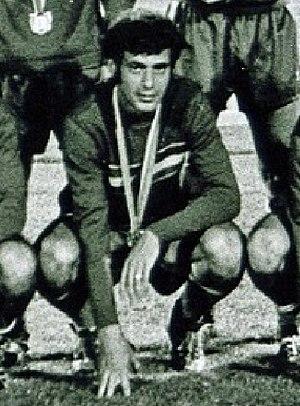
Viorel Năstase, né le 7 octobre 1953 à Bucarest, est un joueur de football international roumain, qui évoluait au poste de d'attaquant.